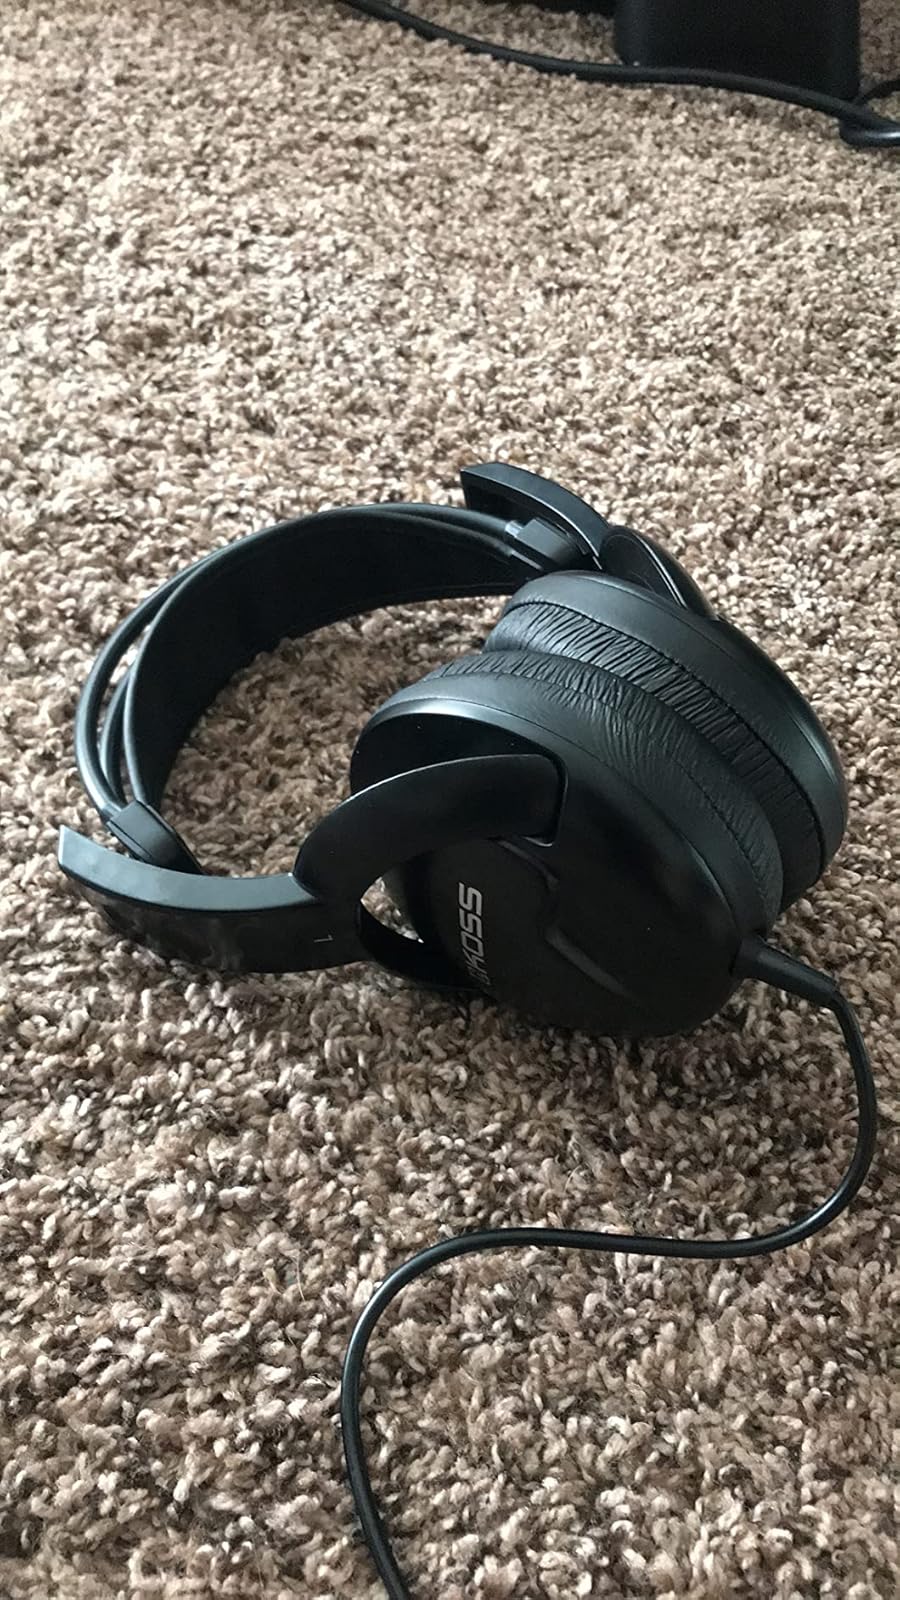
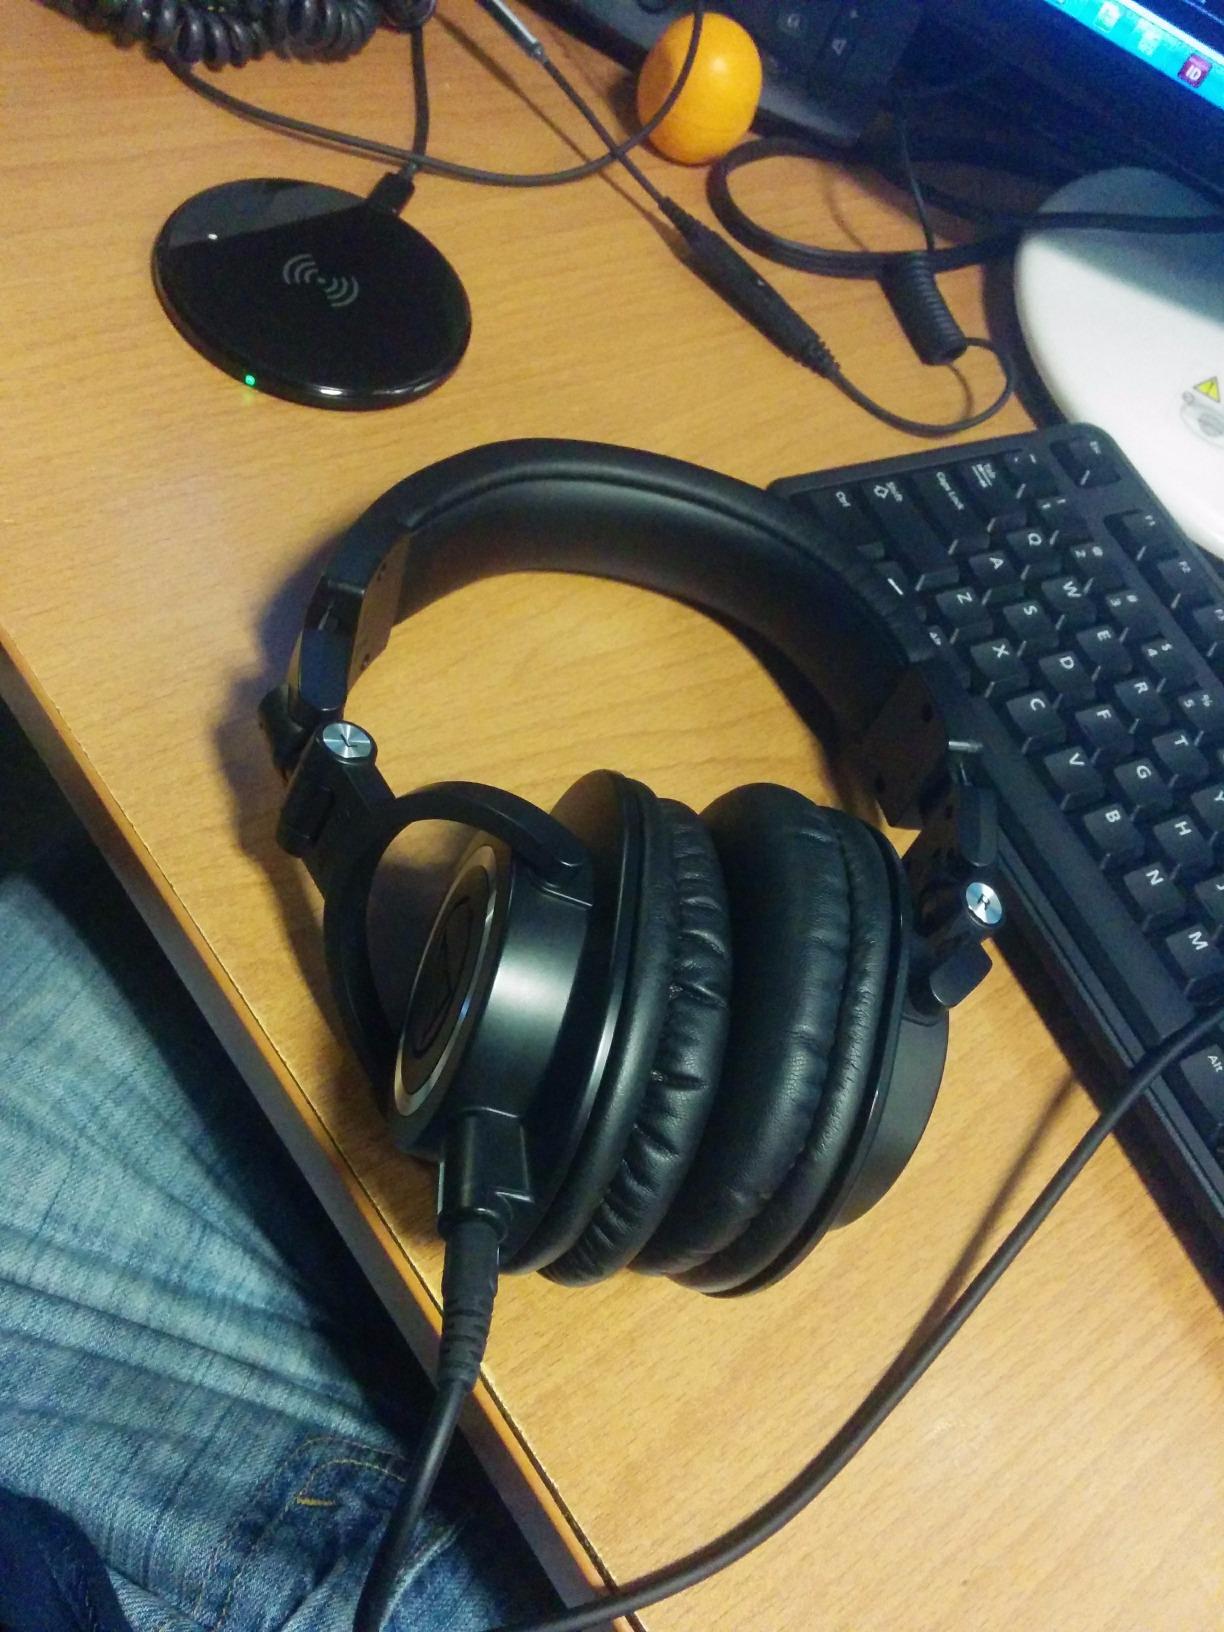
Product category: headphones
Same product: no